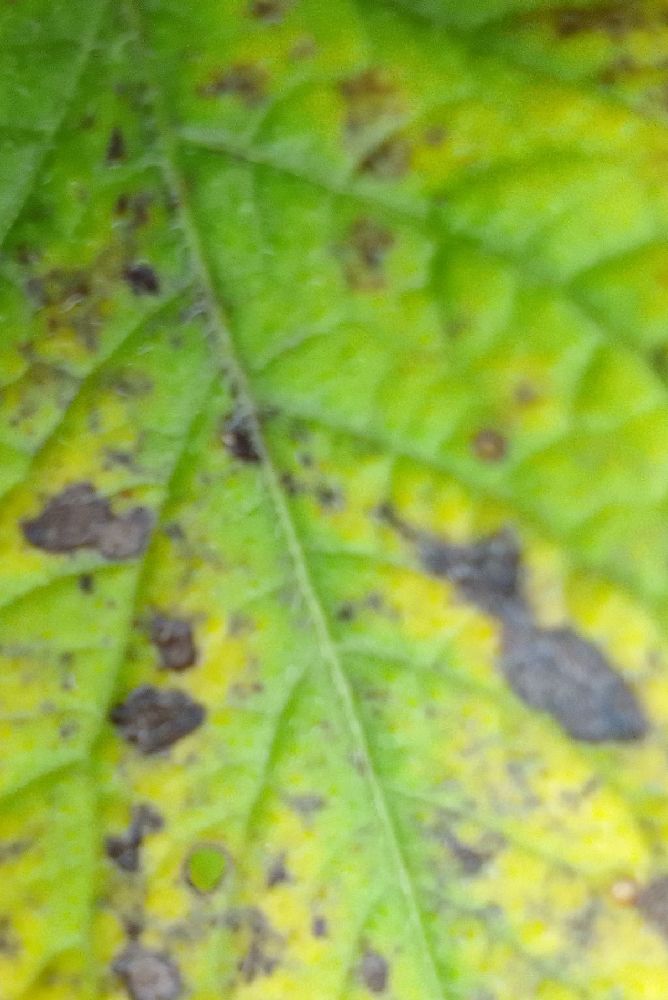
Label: Early blight